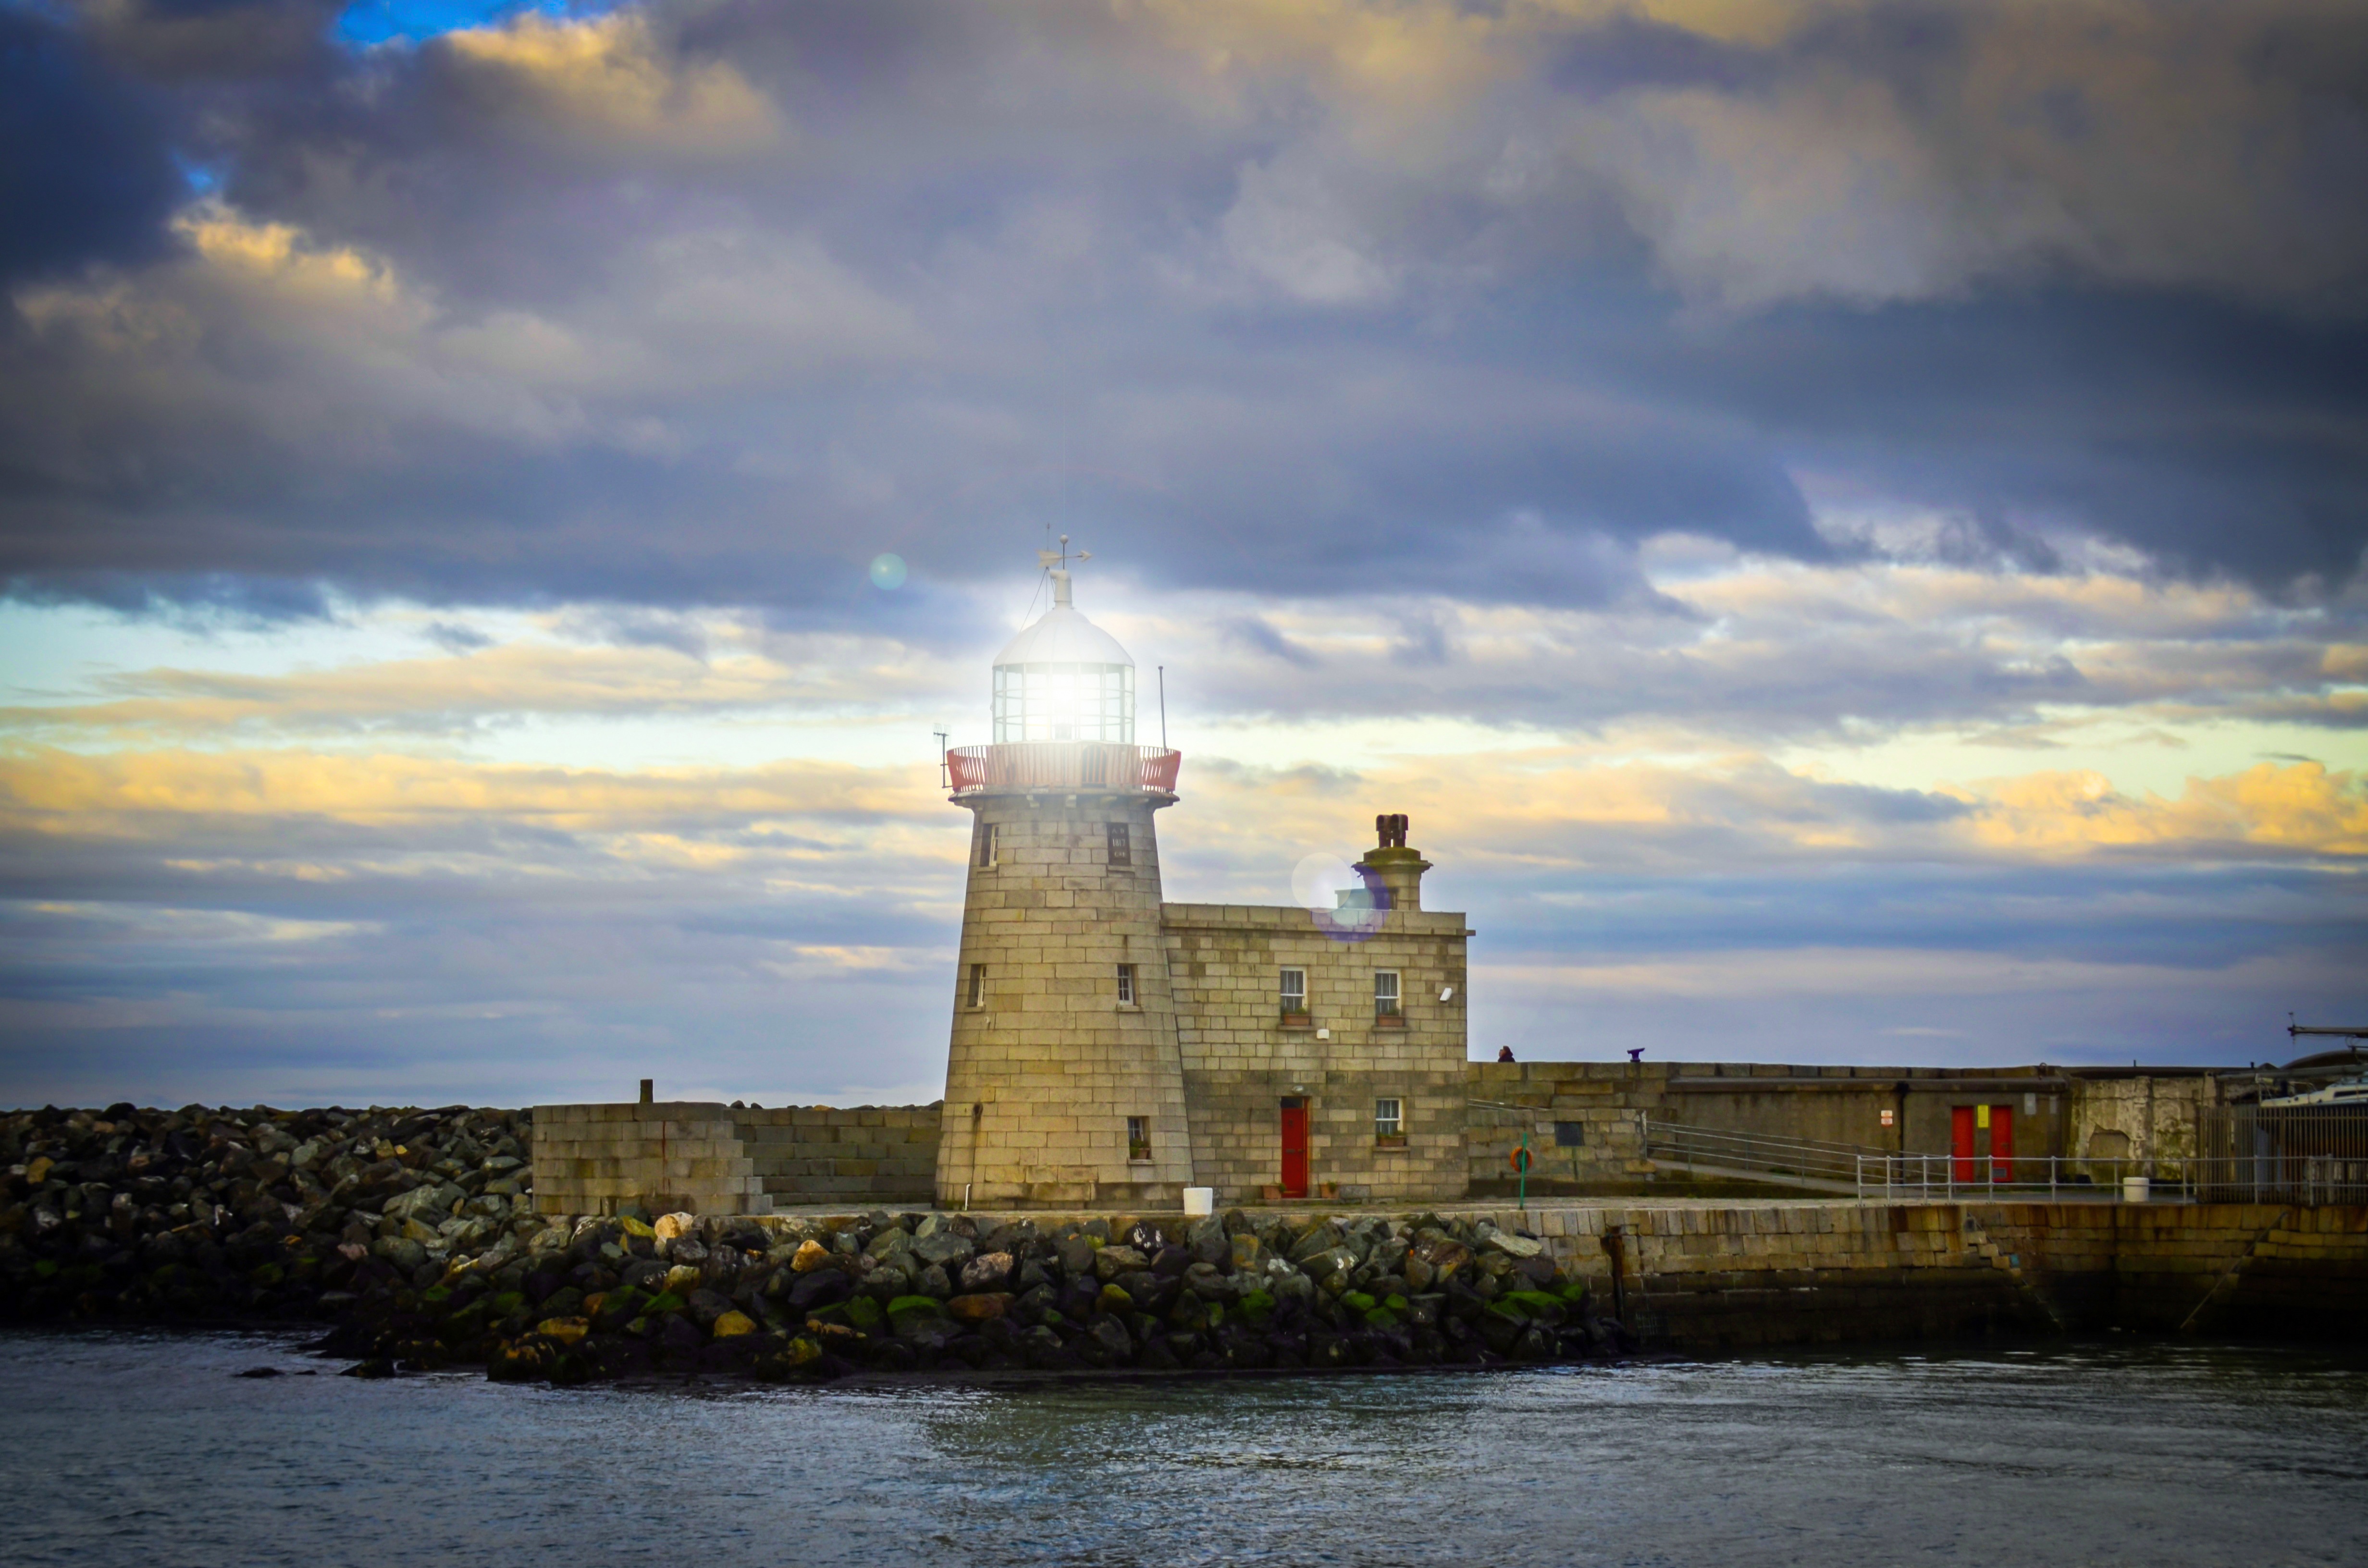
sea, coast, cloud, lighthouse, sky, sunset, skyline, morning, dawn, river, cityscape, dusk, evening, reflection, tower, landmark, harbor, beacon, waterway, ireland, destination, irish, irish sea